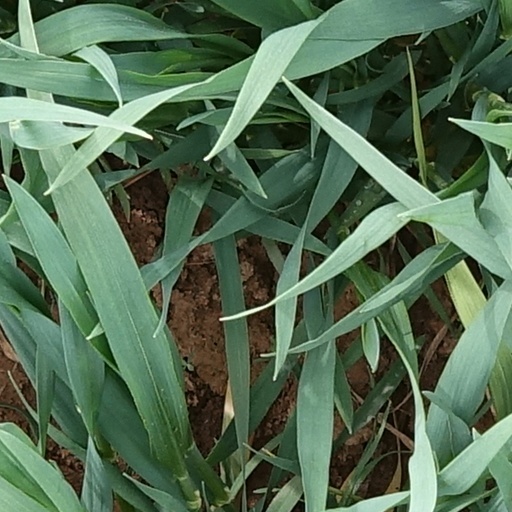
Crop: wheat